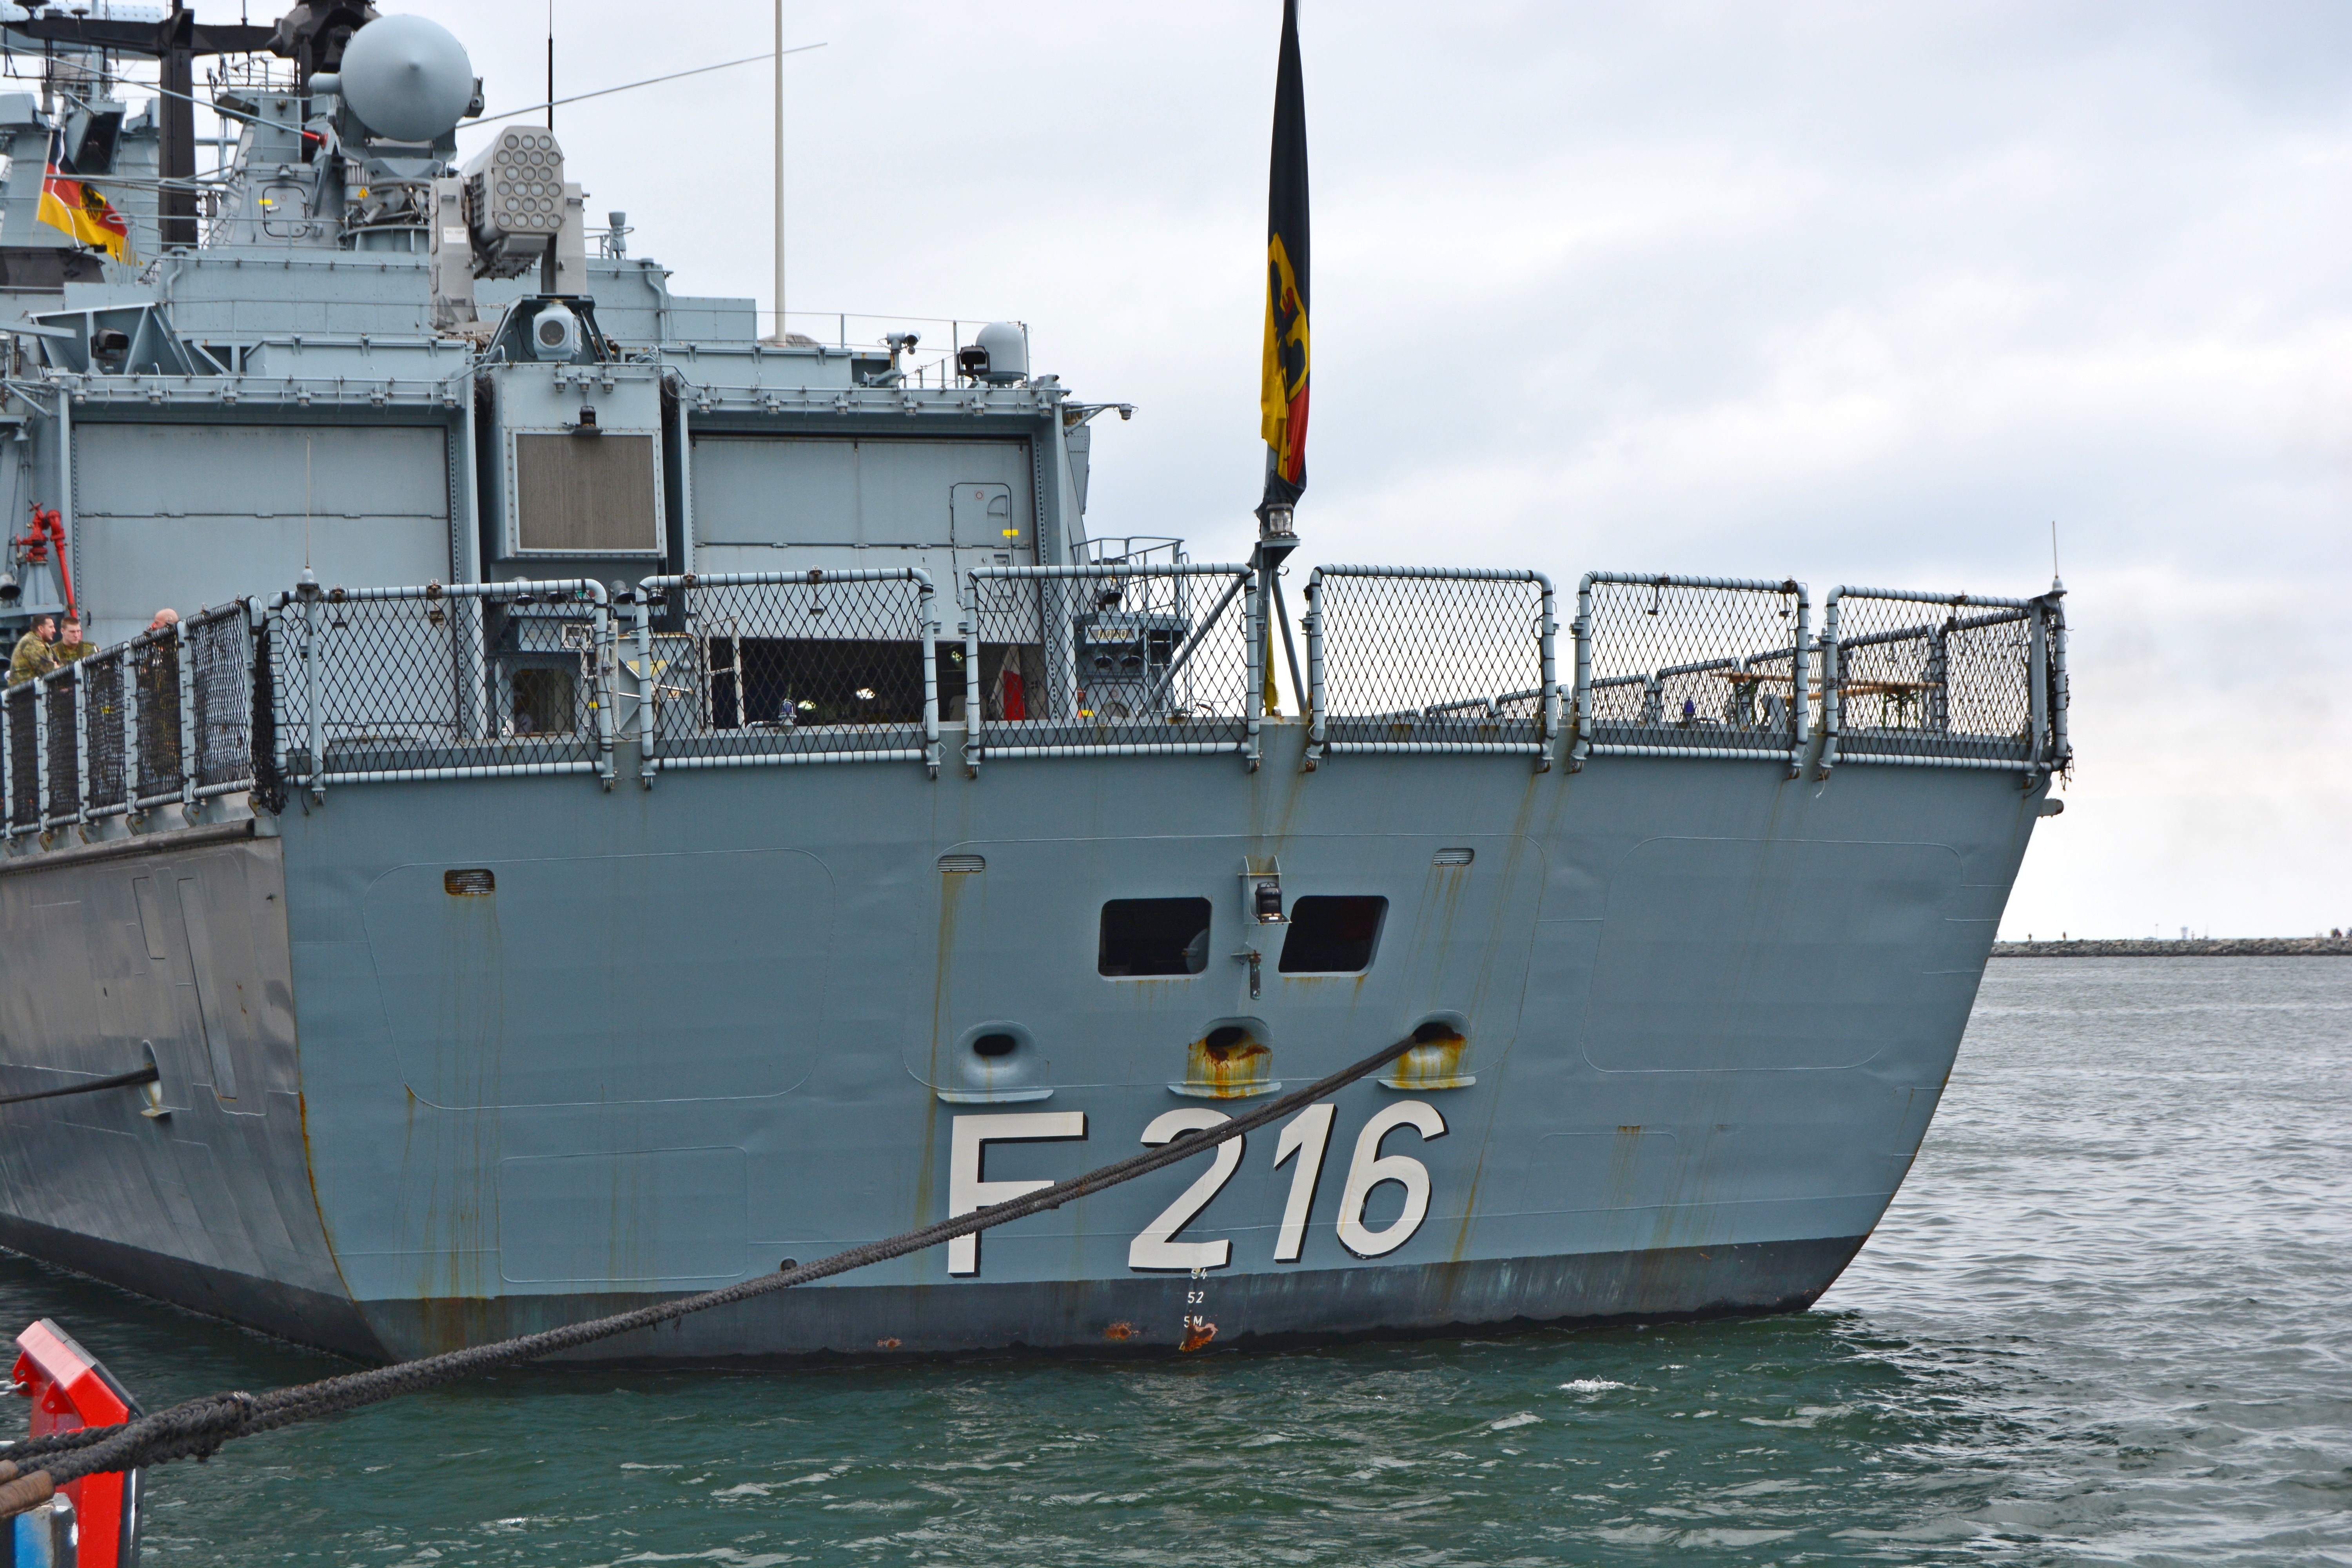
sea, coast, water, boat, ship, travel, vehicle, boats, sail, sailing vessel, shipping, maritime, navy, watercraft, warship, rostock, frigate, baltic sea, fishing vessel, hanse sail, patrol boat, naval ship, fast attack craft, dock landing ship